Vaal uprising

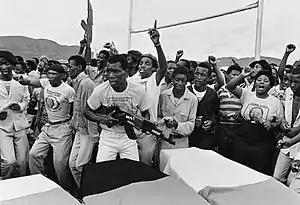
Funeral for the victims of the Queenstown Massacre, December 1985

The partial emergency was lifted on 7 March 1986, only to be replaced on 12 June – in the run-up to the tenth anniversary of the Soweto uprising on 16 June – by a second, far more stringent state of emergency, now applying across the country. Among other things, the new order empowered any member of the police or army to use any kind of force deemed necessary to clear an area. With the death toll by then "far in excess of 1,600", Botha told Parliament, "I am of the opinion that the ordinary laws of the land at present on the statute book are inadequate to enable the government to insure the security of the public and to maintain public order". The government said that it detained more than 1,000 people on the first day of the emergency; 30,000 were detained by August 1987.